Aizu Domain

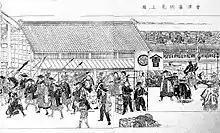
Aizu troops disembarking at Fushimi before the Battle of Toba–Fushimi

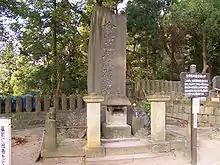
Monument to the Byakkotai Samurai

In 1600, after Tokugawa Ieyasu's victory at the Battle of Sekigahara, Uesugi Kagekatsu was deprived of his holdings in Aizu and was reassigned to the much smaller Yonezawa Domain in Dewa Province. The Aizu holding was reduced in half, and 600,000 "koku" was returned to Ieyasu's son-in-law, Gamō Hideyuki. However, the death of his son, Gamō Hidesato, in 1627 without a direct male heir provided an excuse for the Tokugawa shogunate to order the clan trade places with the Katō clan of the Matsuyama Domain in Iyo Province. The Gamō were replaced by Katō Yoshiaki, but reduced to 200,000 "koku". His son, Katō Akinari was dispossessed due to an "O-Ie Sōdō" (clan dispute) in 1643.